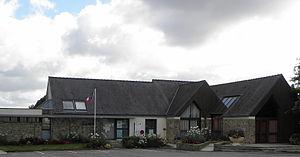
Mairie de Grâces (22).
Grâces [gʁas] est une commune française située dans le département des Côtes-d'Armor, en région Bretagne.